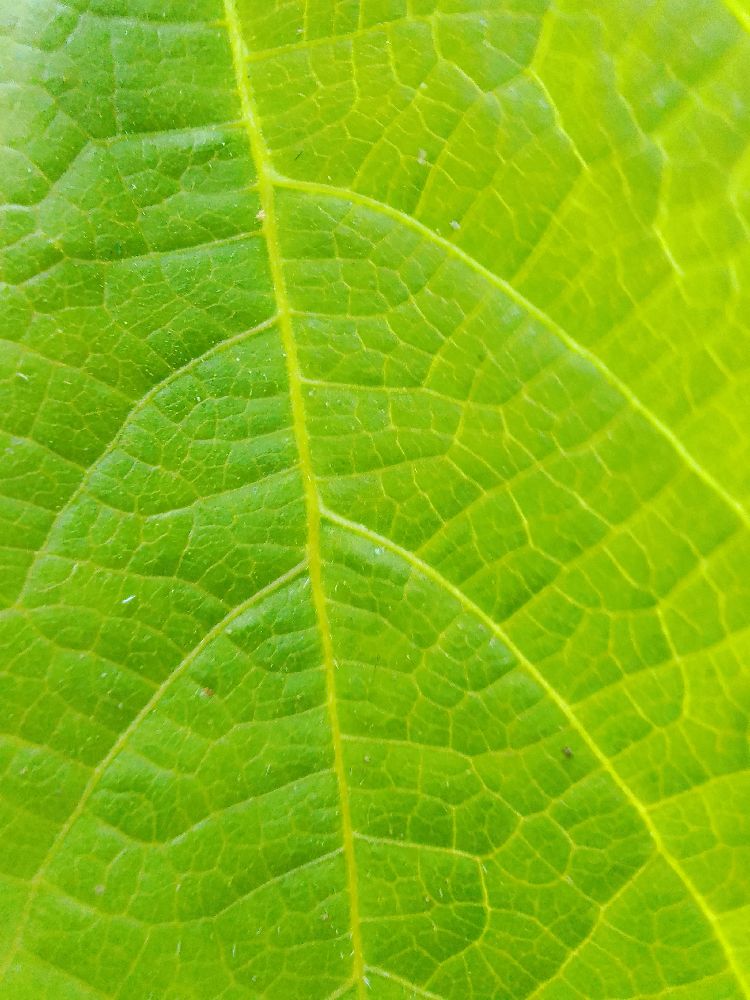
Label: healthy